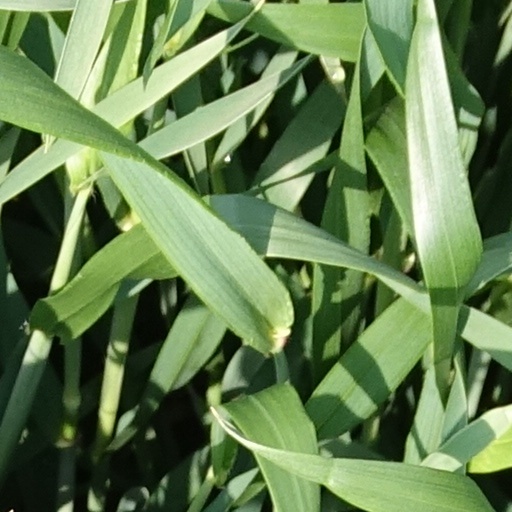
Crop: wheat